Circle dance

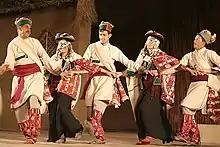
Nati dance of Kinnaur, Himachal Pradesh

Dabke is popular in Lebanon, Syria, Palestine, Jordan and Turkey. The most famous type of the dance is the "Al-Shamaliyya". It consists of a "lawweeh" at the head of a group of men holding hands and formed in a semicircle. The lawweeh is expected to be particularly skilled in accuracy, ability to improvise, and quickness (generally light on his feet). The dancers develop a synchronized movement and step, and when the singers finish their song the lawweeh breaks from the semicircle to dance on their own. The lawweeh is the most popular and familiar form of dabke danced for happy family celebrations.